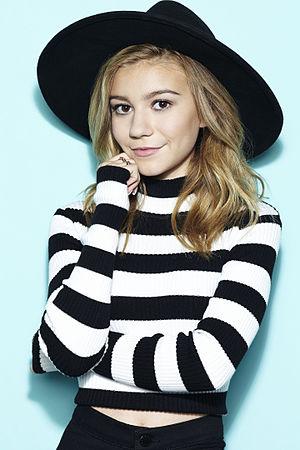
Genevieve Hannelius, aussi connue sous le nom de G. Hannelius, est une actrice américaine née le 22 décembre 1998 à Boston, Massachusetts. Elle est notamment connue pour son rôle d'Emily Pearson dans le Disney Channel Original Movie- Bienvenue chez les scouts et celui d'Amy Little dans la série Leo Little's Big Show.